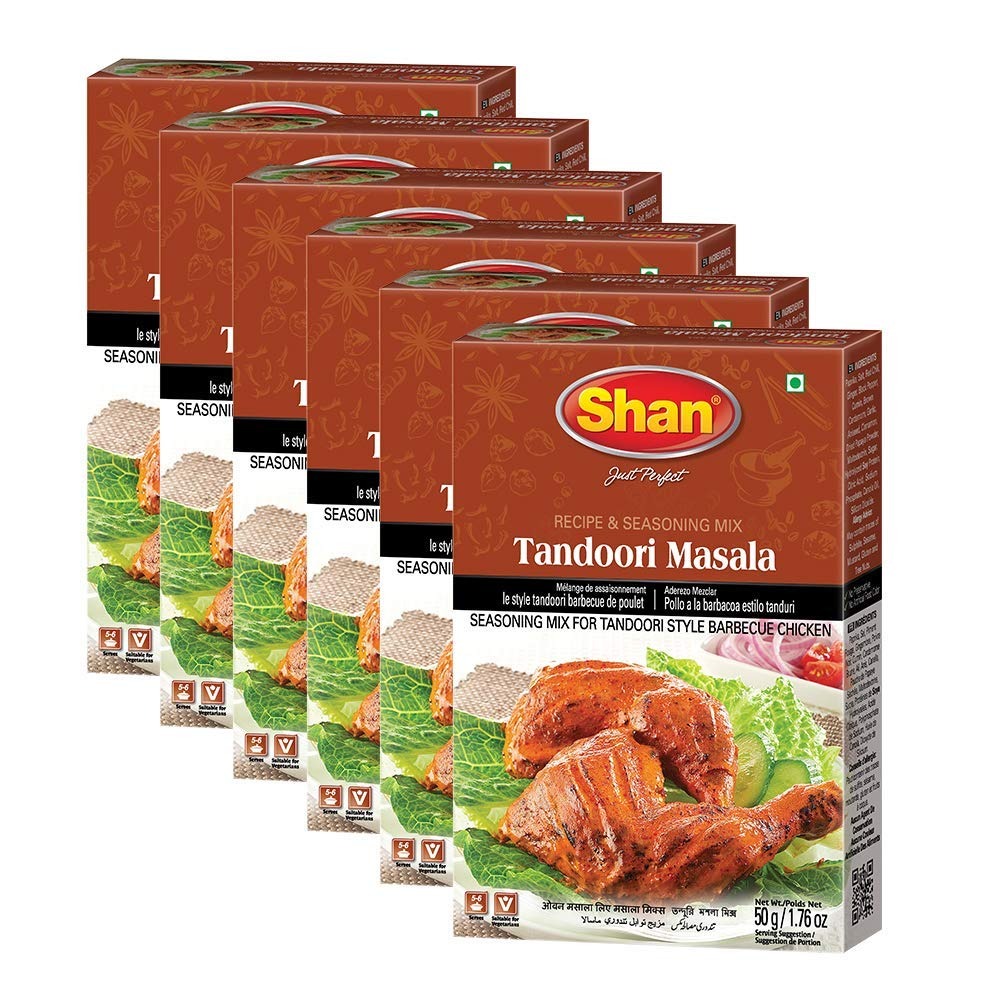
Item Name: Shan Tandoori Recipe and Seasoning Mix 1.76 oz (50g) - Spice Powder for Tandoori Style Barbecue Chicken - Suitable for Vegetarians - Airtight Bag in a Box (Pack of 6)
Bullet Point 1: Quantity- Shan Tandoori Recipe and Seasoning Mix comes packaged and sealed in a box containing a packet of 50g of spices.
Bullet Point 2: Easy to use- All the ingredients and instructions are given at the back of the box.
Bullet Point 3: Easy to prepare- Now you don’t need to gather a variety of different masalas to make Tandoori, just use this seasoning and herbs mix and you are good to go.
Bullet Point 4: No Preservative, No Artificial Food Color.
Bullet Point 5: Quality Control- All our products are carefully packaged under the most hygienic conditions according to international quality standard.
Product Description: <p>Shan Foods was a small company established in 1981. Soon it gained popularity and now we have a presence in 65 countries across 5 continents.&nbsp;All our products are carefully packaged under the most hygienic conditions according to international quality standard.&nbsp;All products of Shan Foods are ISO 9001:2015.</p><p> </p><p>Shan Foods is committed to make your life easy in the kitchen and at the same time delighting your taste buds. We are the pioneer of ready to make masala packets. We are continuously working hard to ensure you can serve authentic Pakistani/Indian food to your loved ones. Each recipe is tailored to ensure a delicious taste through our special herbs seasoning and spices.&nbsp;</p><p> </p><p>Barbeque&nbsp;meat is the most delicious of all but the ingredients vary from person to person and can be hit or miss. Shan Foods brings you Shan&nbsp;Tandoori&nbsp;recipe and seasoning mix. This is a seasoning mix made exclusively for barbeque&nbsp;blend. The final product is deliciously soft and moist finger licking Tandoori.</p><p> </p><p>Steps to Cooking</p><p> </p><p>1. Mix lemon juice, food color, Shan Tandoori Masala Mix and 2 tablespoons oil / butter. Apply to chicken pieces. Prick all over the meat. Set aside for 30 minutes.<br>2. Apply strained yogurt and set aside for 3 hours +.<br>3. Arrange the pieces in a tray and discard the marinade.<br>4. Bake in a preheated oven, (350°F) for 25 minutes. Apply remaining oil / melted butter on chicken and place the tray under high setting of grill until lightly brown or barbecue. Serving Suggestion: Serve hot Chicken Tandoori with Shan Tamarind / Green Chutney.</p>
Value: 10.56
Unit: Ounce

Price: 13.49